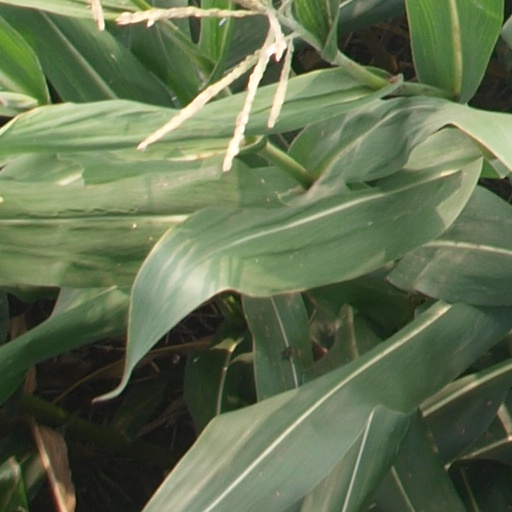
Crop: maize; corn